Claude J. Crenshaw

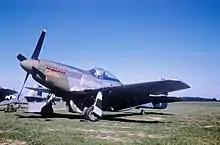
P-51 of the 359th Fighter Group

In April 1944, Crenshaw was assigned to the 369th Fighter Squadron within the 359th Fighter Group in the European Theater of Operations. Based at RAF East Wretham, he flew missions in the North American P-51 Mustang.